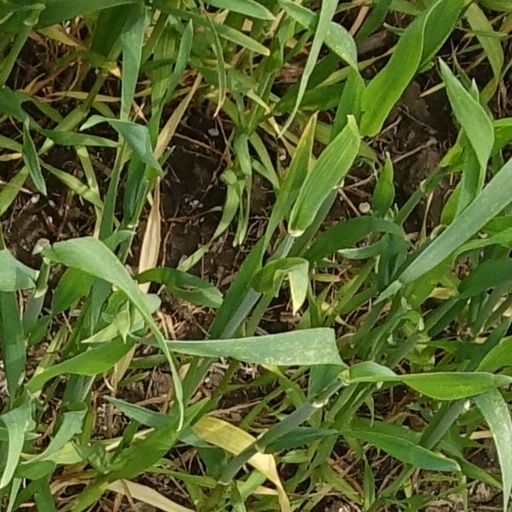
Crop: wheat